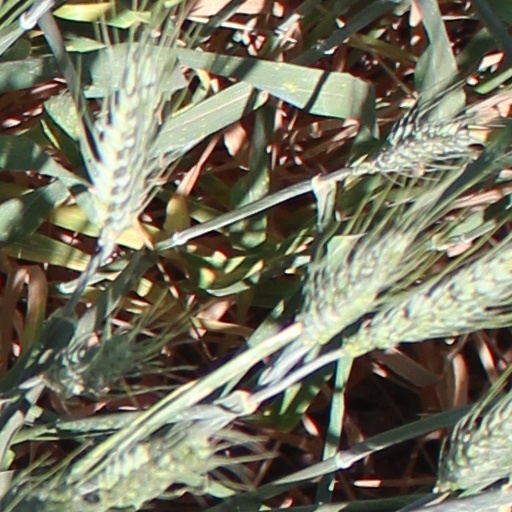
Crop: wheat